Minerva Pious

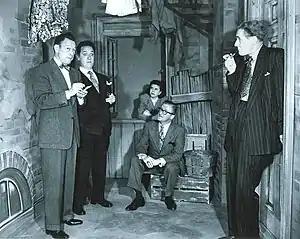
The Allen's Alley cast (l to r): Fred Allen, Kenny Delmar, Minerva Pious, Peter Donald, Parker Fennelly.

Pious obtained her first regular job as part of Allen's Mighty Allen Art Players in the 1930s when Allen hosted the hour-long "Town Hall Tonight". Playing a number of dialect roles in Allen's clever news spoofs and various other satires, Pious developed them into the Russian-Jewish housewife Mrs. Nussbaum by 1942, the year in which Allen's news spoofs finally developed into the "Allen's Alley" routines.